Maxi Pereira

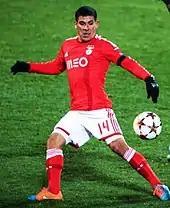
Pereira playing for Benfica in 2014

In his first year in Portugal, Pereira was initially played as a right midfielder, failing to adjust to that position. He did score in two consecutive home games in November 2007, in a 6–1 league thrashing of Boavista F.C. and in the group stage of the UEFA Champions League 1–1 draw against AC Milan, with his left foot from outside the box.